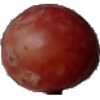
Label: Grape Pink 1